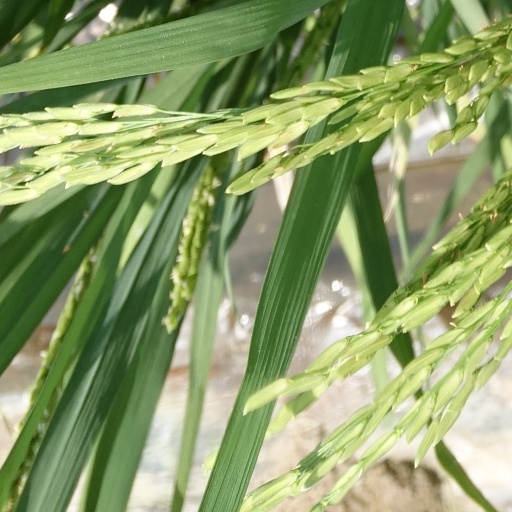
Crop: rice